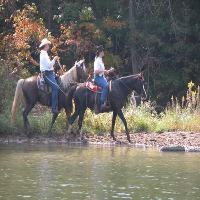
Weather: sun or clear